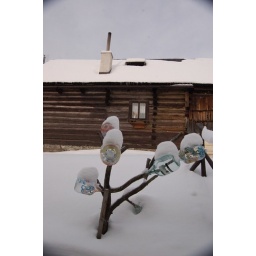
A bottle tree in front of Peter's pub, tourist shop, sport center... ;)